Intracellular delivery

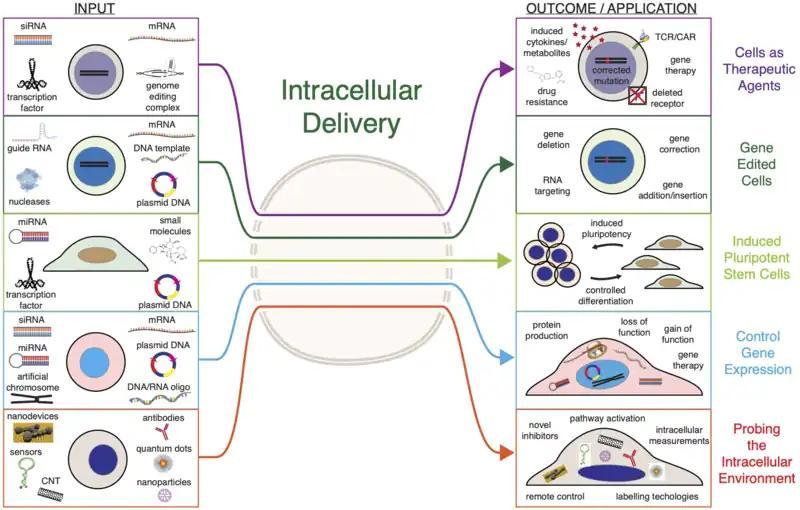
Applications of Intracellular Delivery. Depending on the input materials delivered into cells, different outcomes or applications can be achieved. TCR = T cell receptor, CAR = chimeric antigen receptor, HSCs = hematopoietic stem cells, CNT = carbon nanotube

Analogous to the way computers operate through electronic signals, cells process and transmit information through molecules. Depending on the molecules and materials that are loaded into cells, different outcomes or applications can be achieved (see Figure "Applications of Intracellular Delivery" for examples). Below are some of the main classifications of cargo materials used to investigate and engineer cells through intracellular delivery.